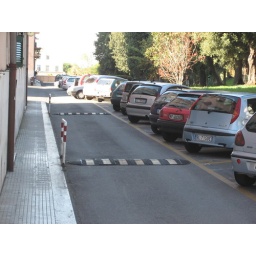
The car I owned for most of my time in Frascati is the red Ford Fiesta.